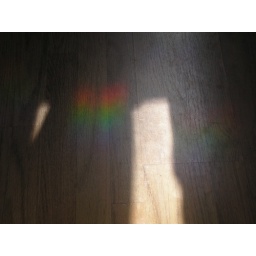
Roadtrip: Technically before the roadtrip. This rainbow formed on my kitchen floor thanks to the sun and my rainbow catchers in the window.